Limehouse Basin

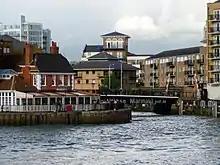
River entrance to Limehouse Marina with swingbridge, old customs house on left

Before mechanical refrigeration was commonplace, Limehouse Basin was a centre for the importation of high grade ice, in demand by caterers, confectioners and hospitals. Ice, pure enough for human consumption, was cut in blocks from frozen Norwegian lakes, shipped to Limehouse Basin, and stored in ice wells located near the Regent's Canal. The first to do this was William Leftwich. His enormous Park Crescent West ice well near Regent's Park has been rediscovered recently under the streets of Marylebone. He built ice wells in Cumberland Market and Camden Market, also supplied by the Regent's Canal from Limehouse Basin, One, the deepest ever dug, survives to this day.